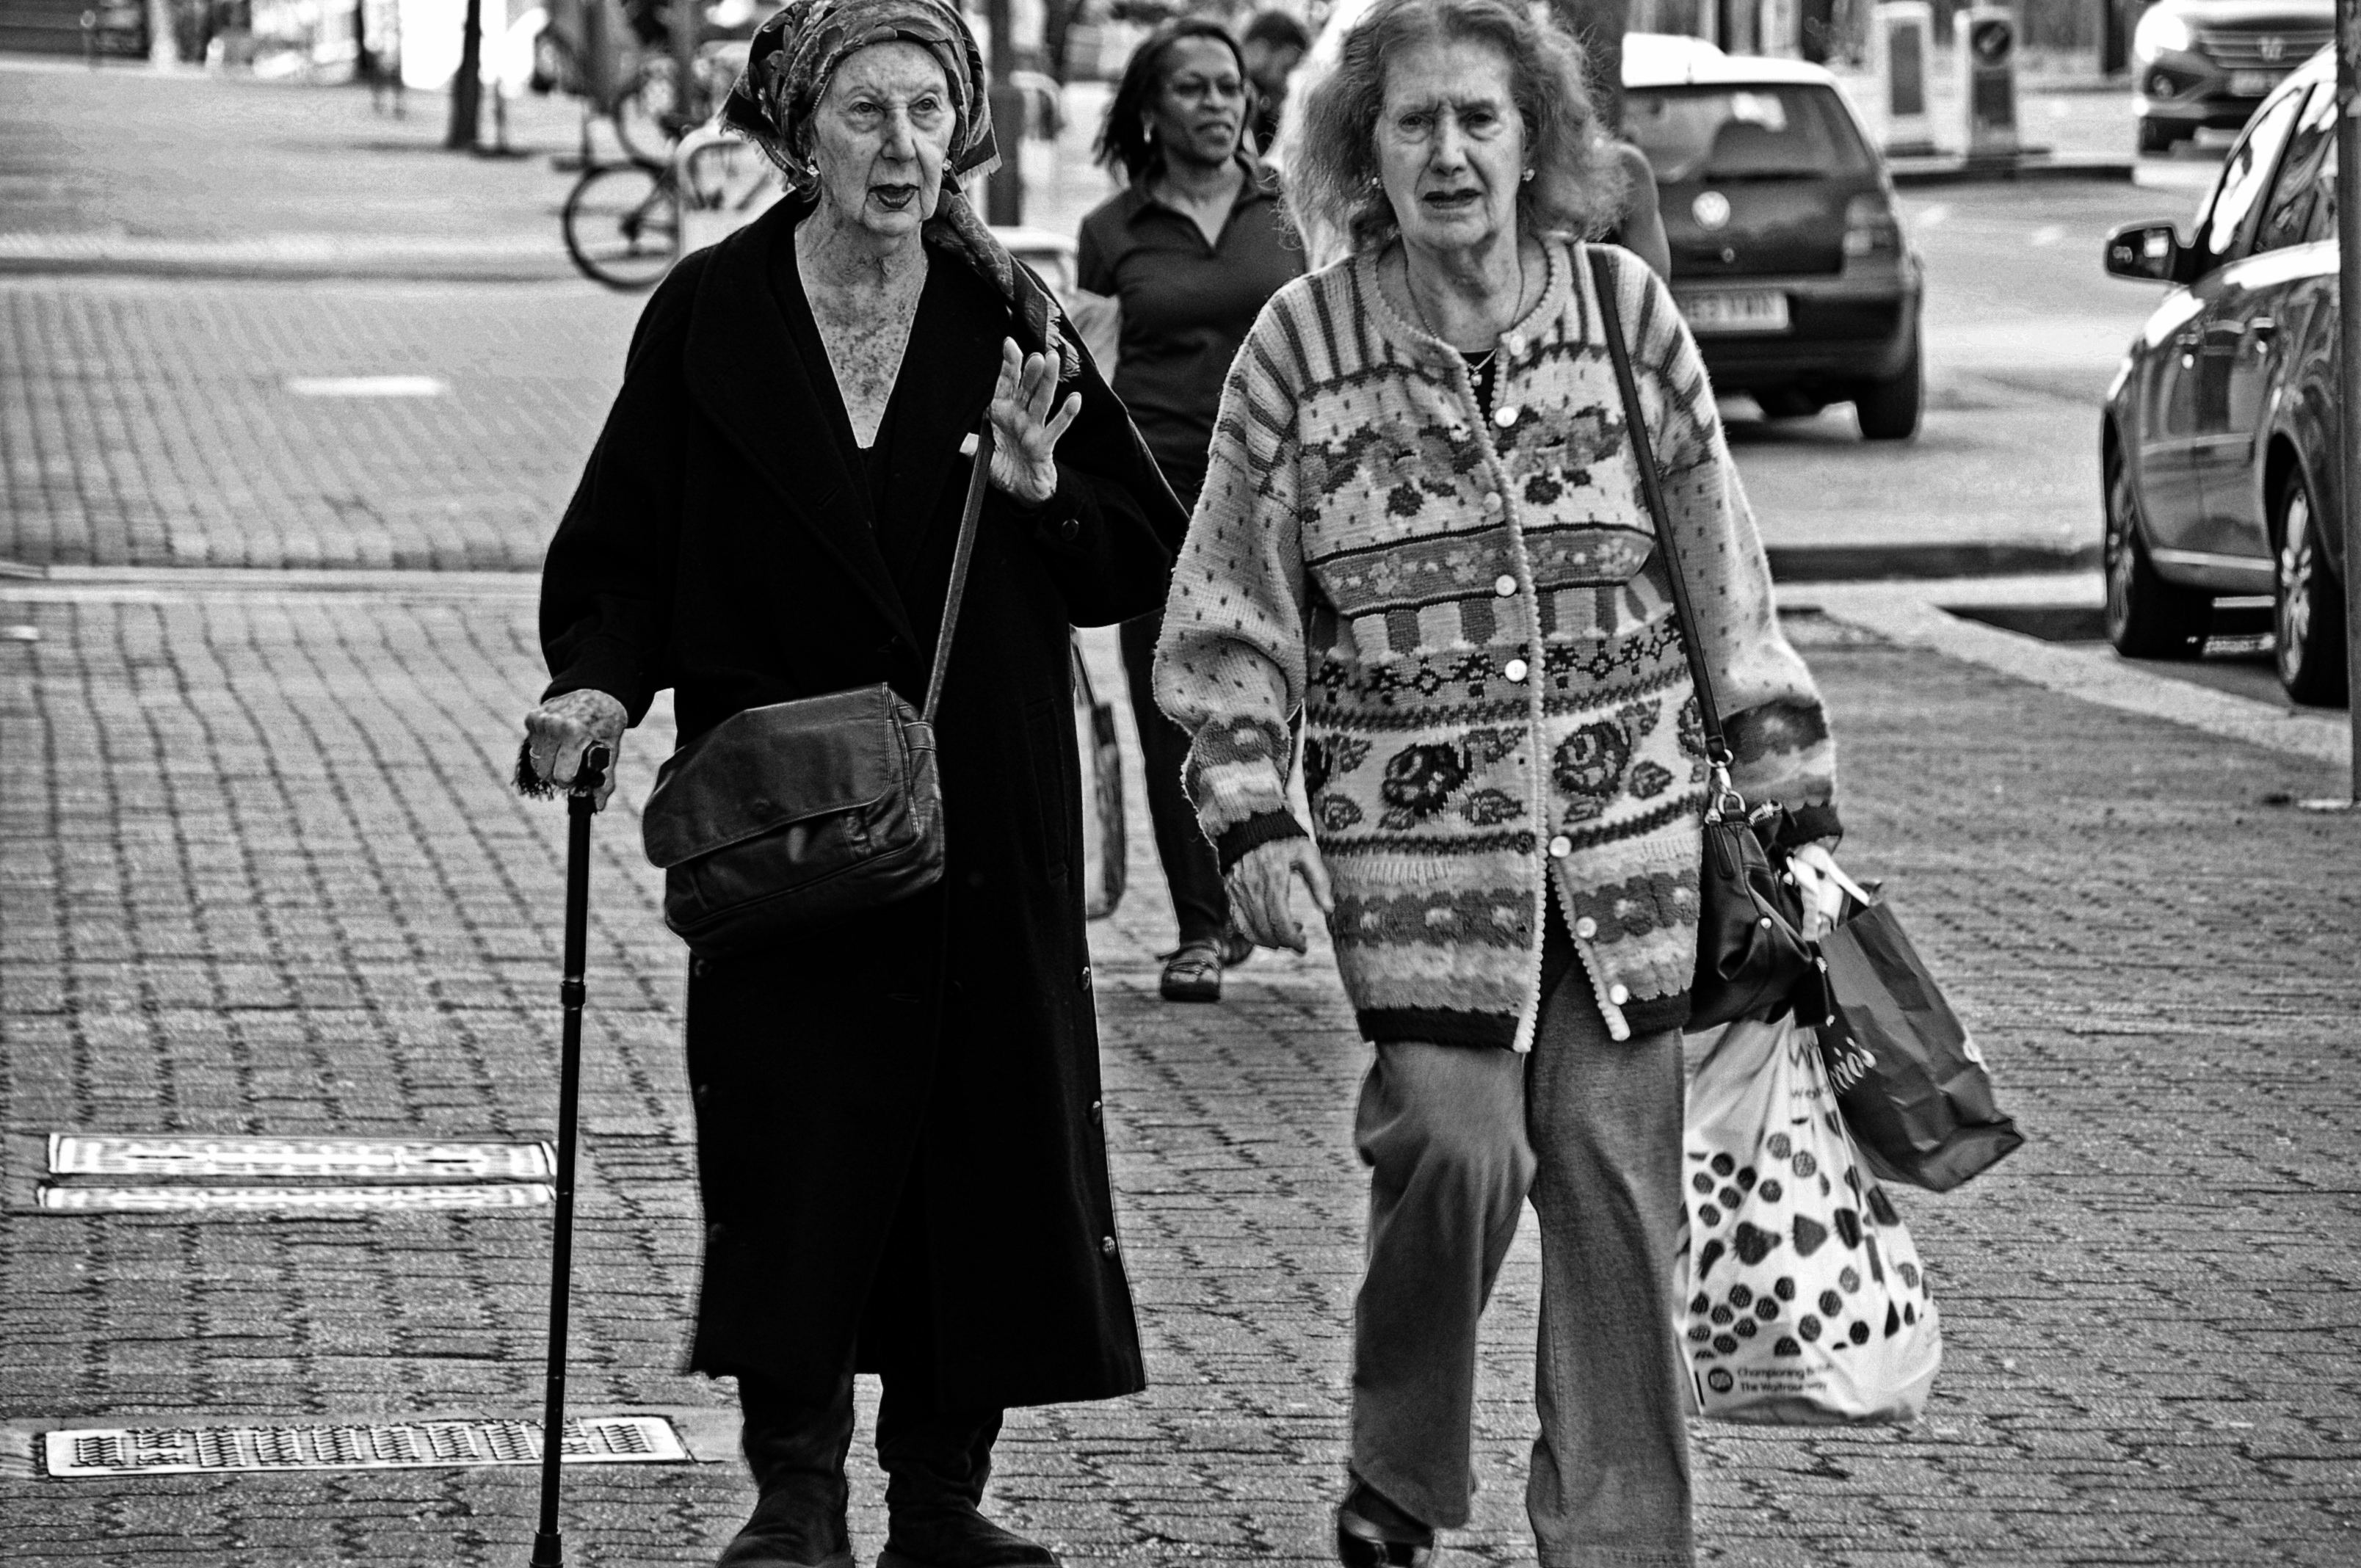
black and white, group, people, road, street, walkway, portrait, coat, child, fashion, two, clothing, black, monochrome, outerwear, war, men, women, infrastructure, photograph, snapshot, government, elderly, outfit, leader, offspring, adult, many, monochrome photography, human positions